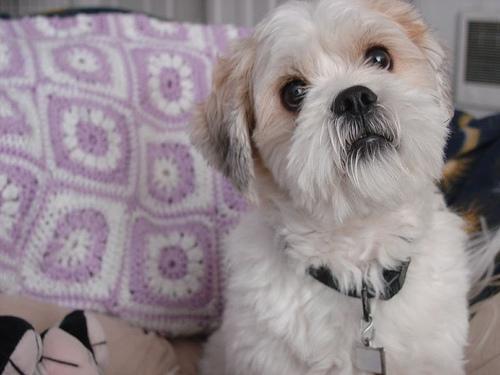
Lhasa